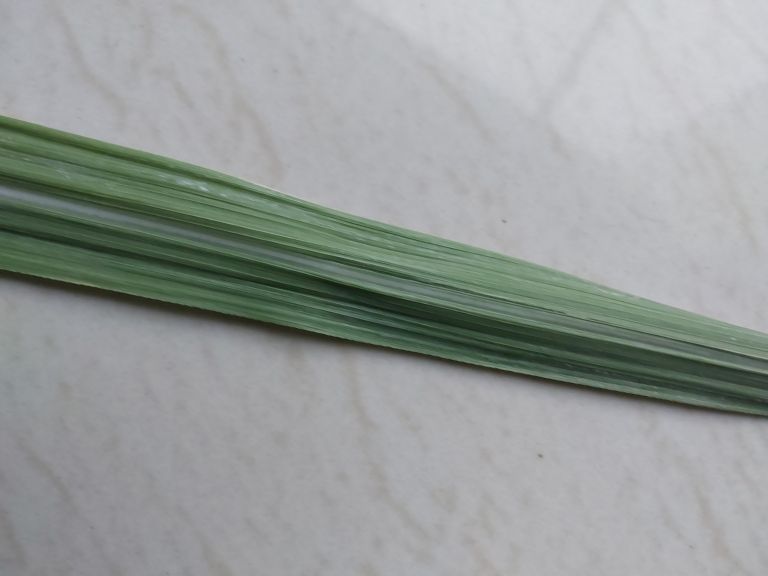
Label: Viral Disease